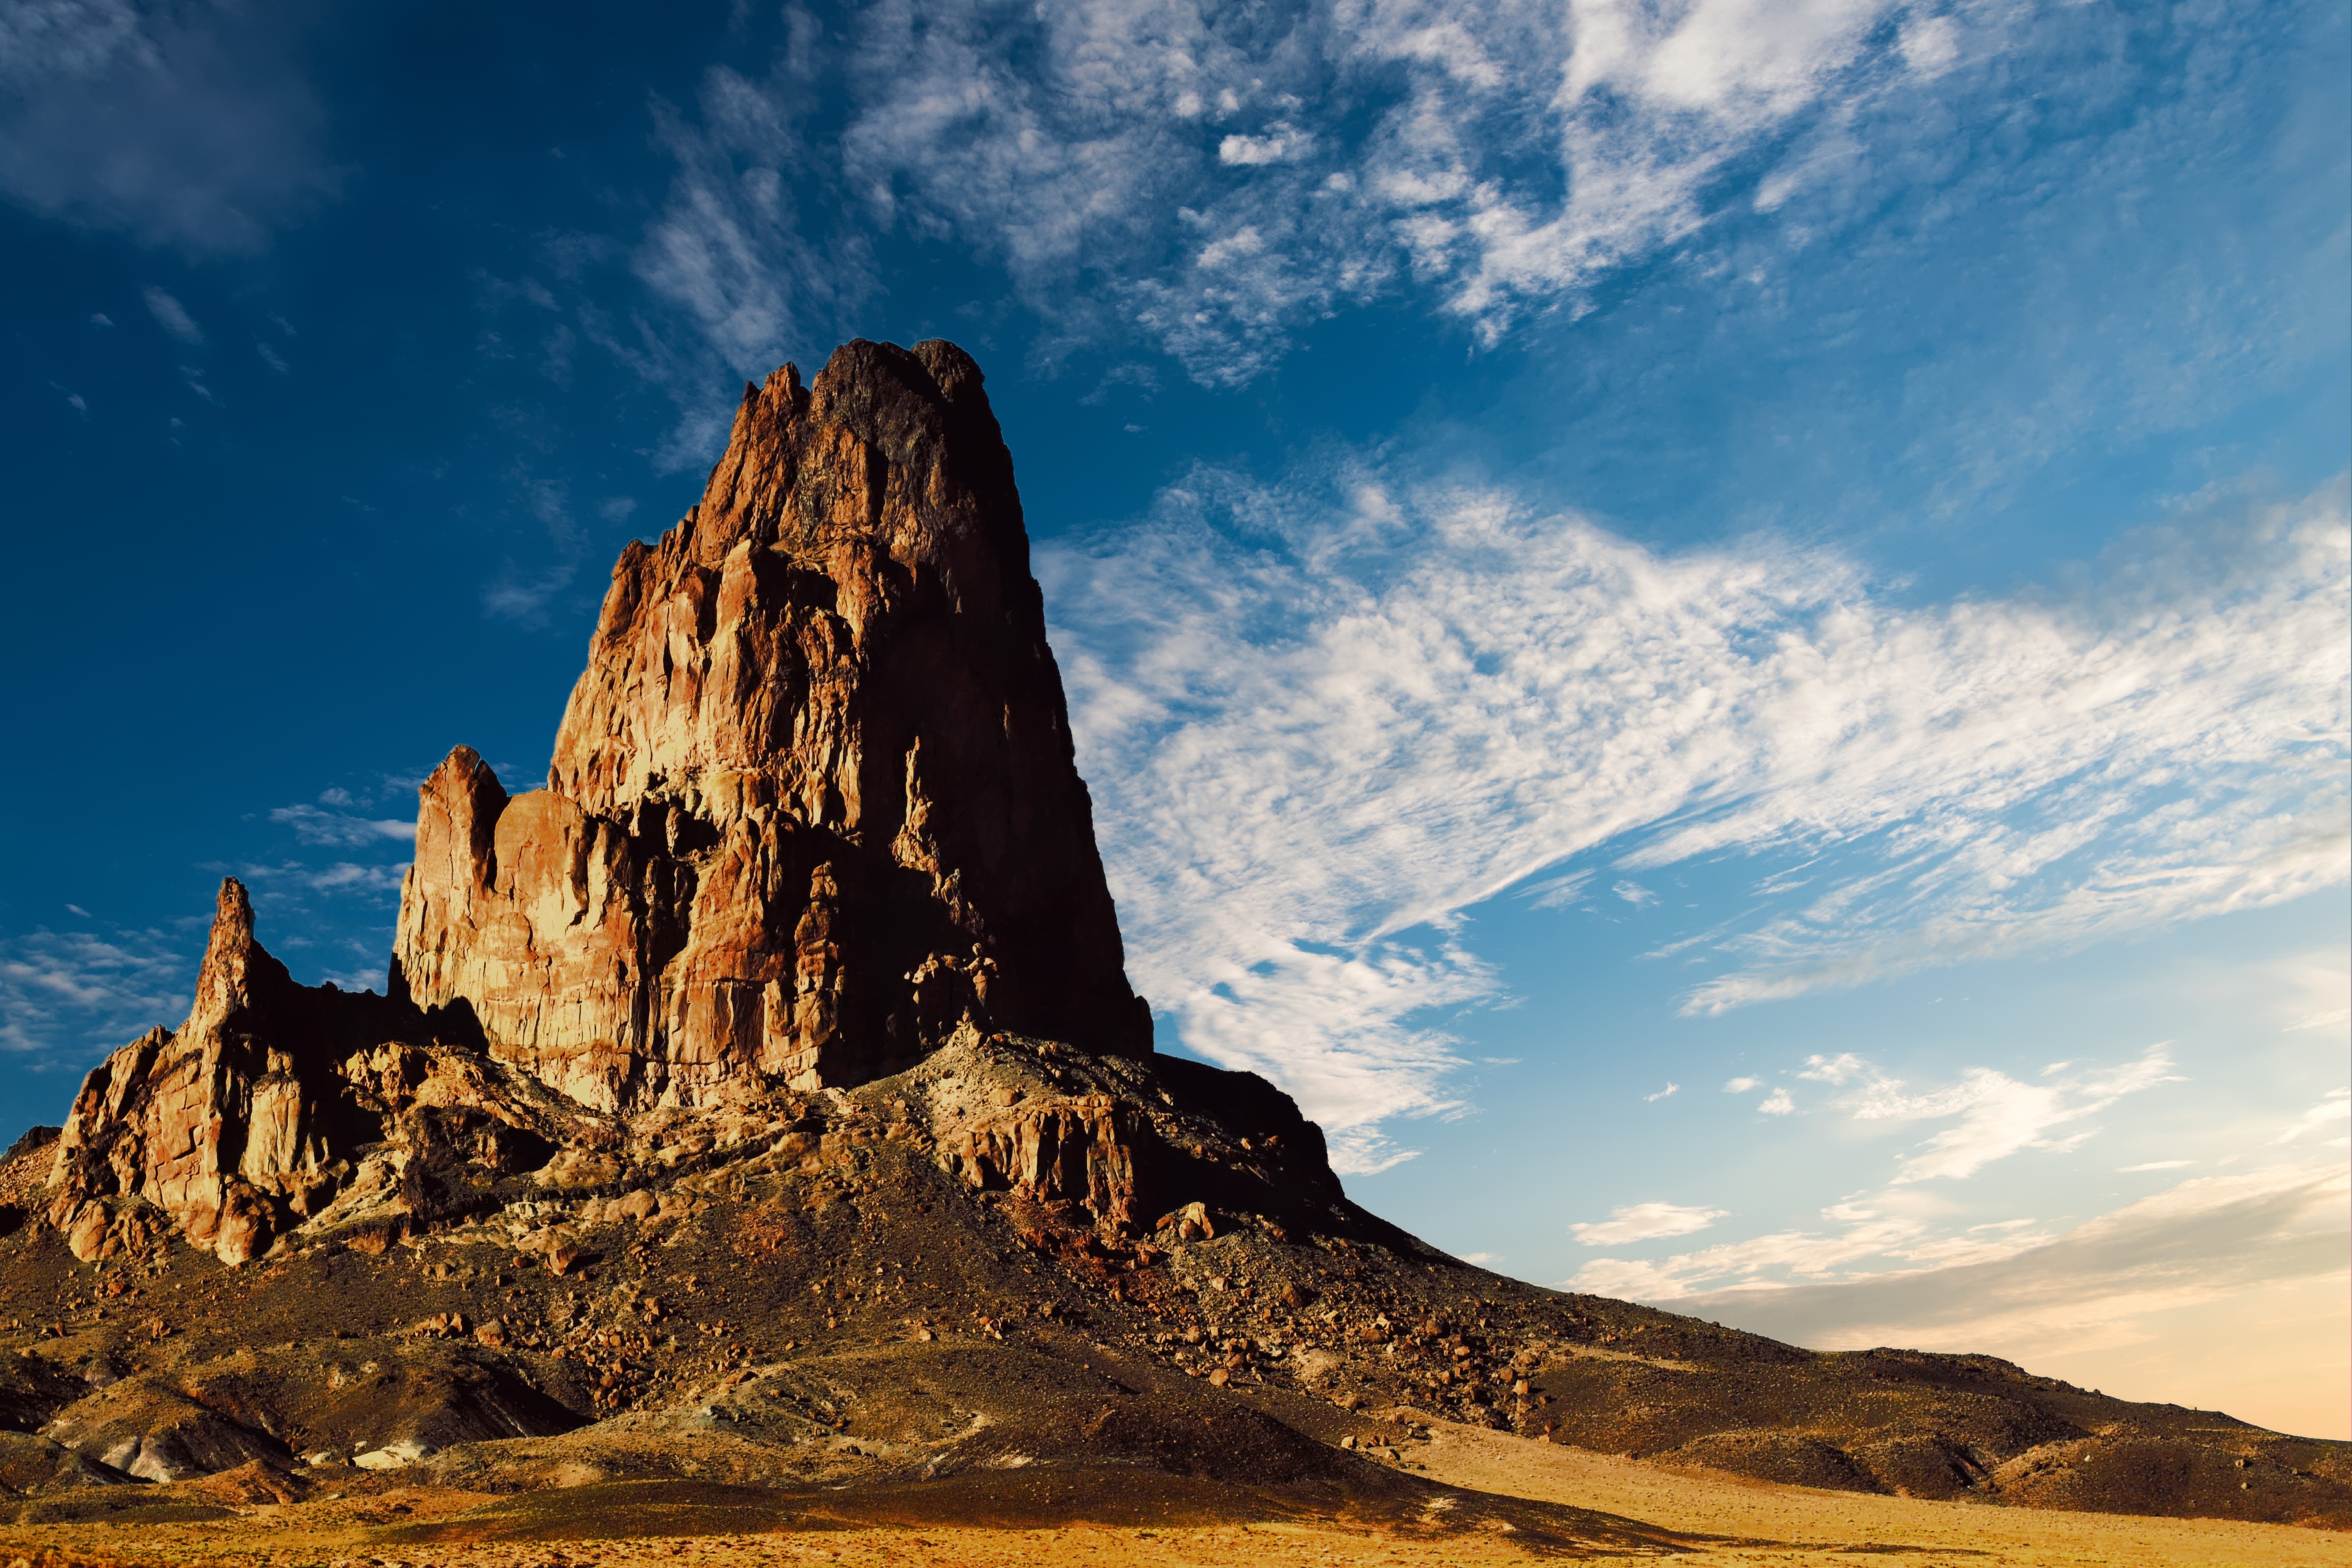
landscape, nature, sand, rock, wilderness, mountain, cloud, sky, desert, valley, mountain range, formation, canyon, terrain, material, arizona, geology, badlands, plateau, butte, landform, natural environment, geographical feature, mountainous landforms